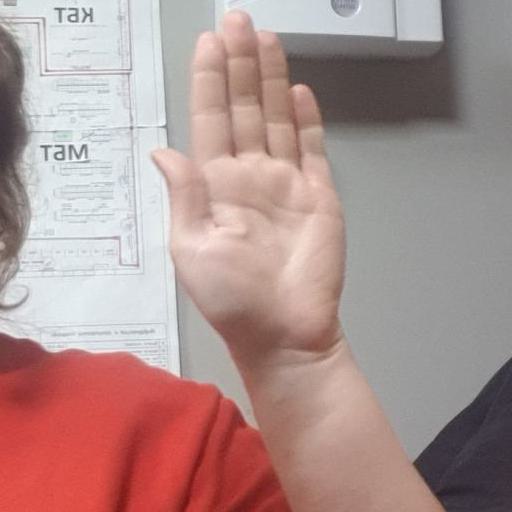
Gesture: stop